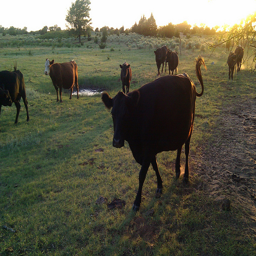
Several brown cows roaming the countryside with some sheep nearby.
a herd of cattle on the field grazing
A pasture full of grazing cows walking in a herd.
A green field with a group of cattle and sun rising on left.
Herd of cows walking along a grassy field